V/Line P class

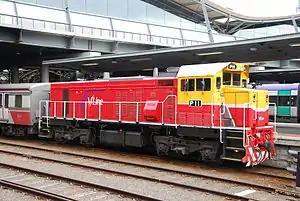
V/Line P11 at Southern Cross in September 2010

The P class are a class of diesel locomotives rebuilt from T class locomotives by Clyde Engineering, Somerton for V/Line in 1984–1985.